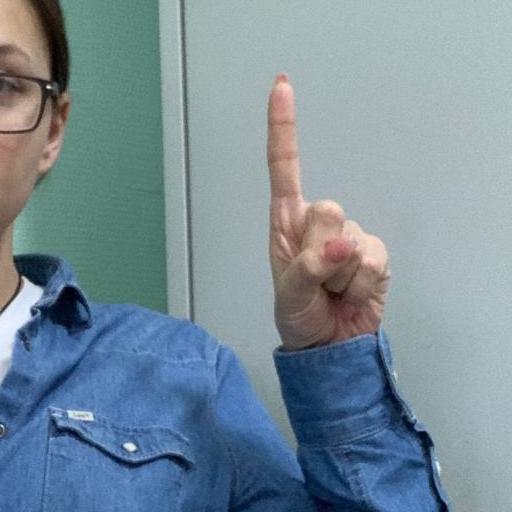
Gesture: one